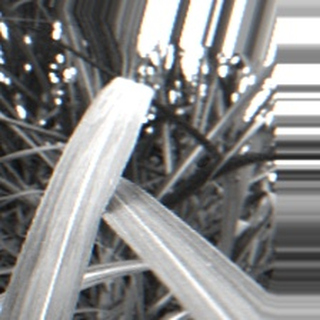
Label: sugarcane_bacterial_blight